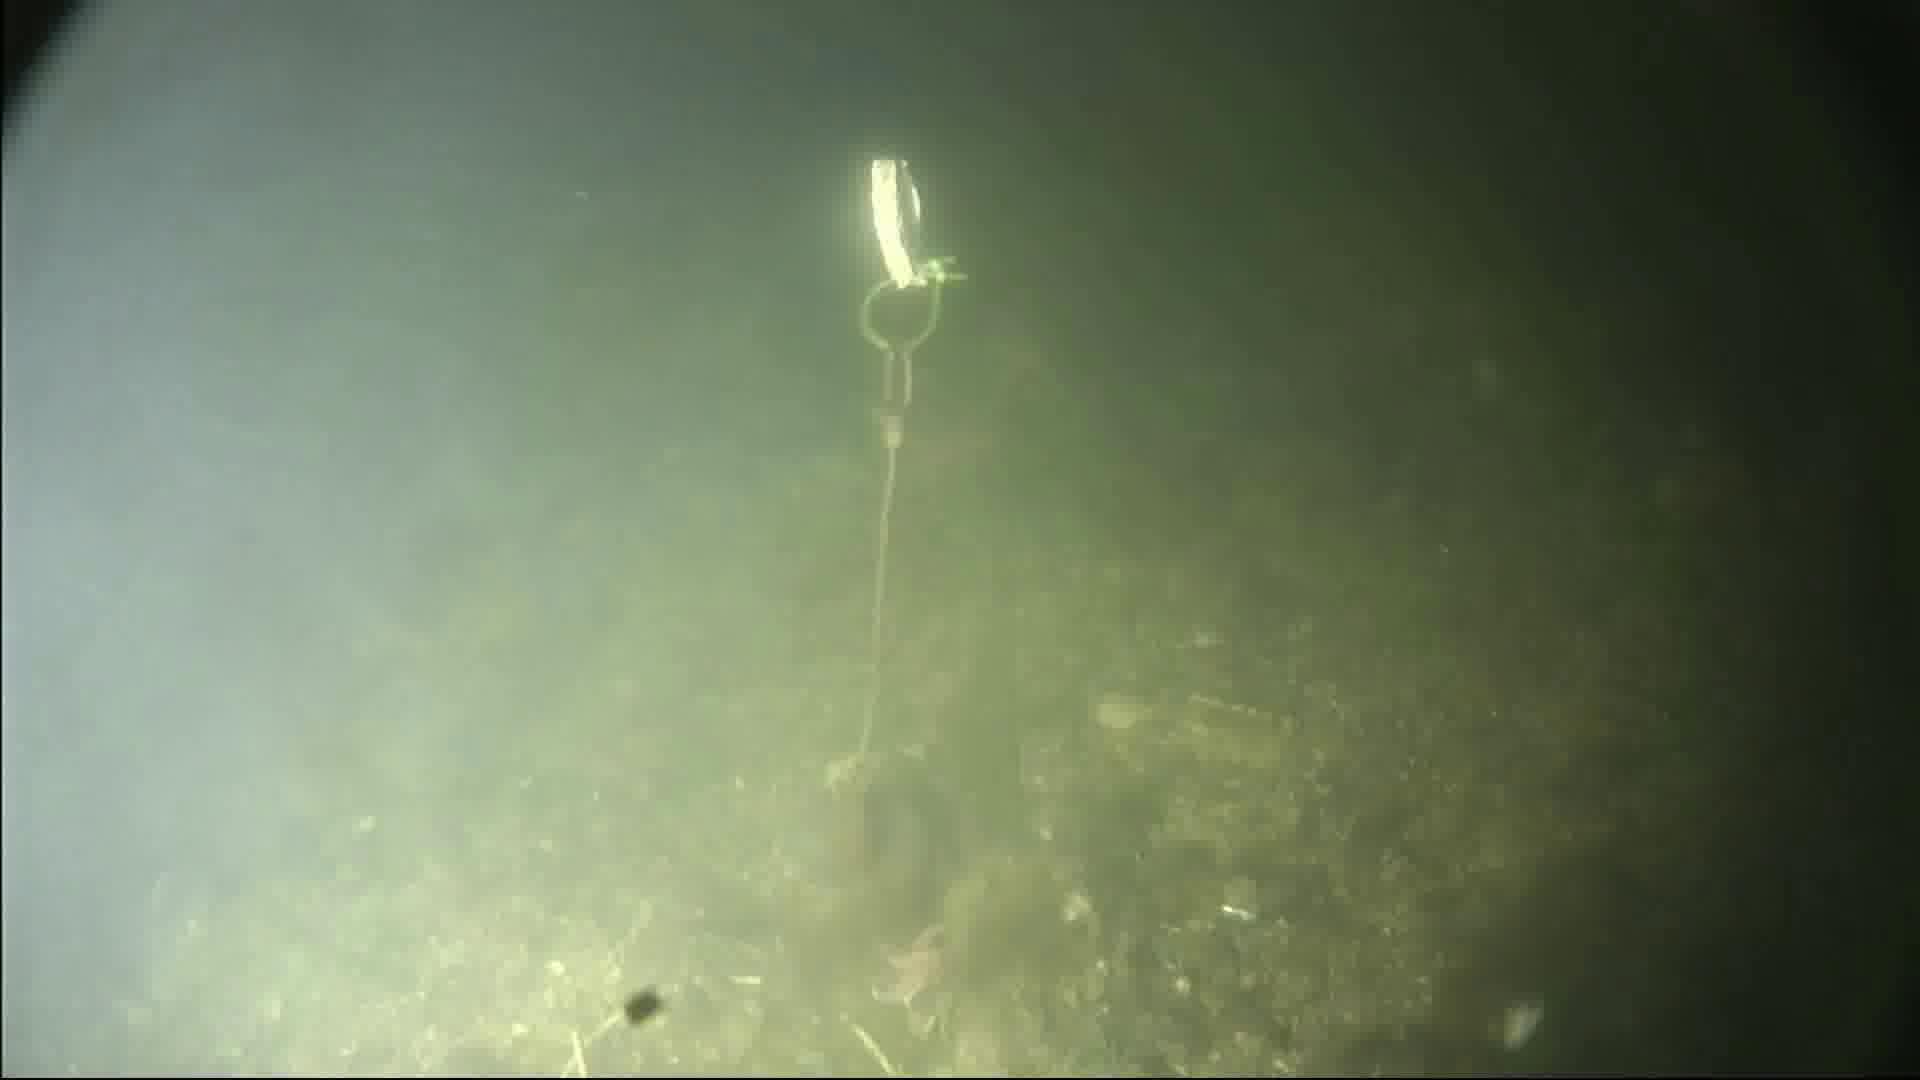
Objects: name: starfish